COVID-19 pandemic in Sri Lanka

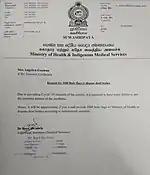
Letter leaked to media by the Health Ministry

According to the authority guidelines, the bodies of deceased COVID-19 patients must be bagged and disinfected while the closest relatives are allowed to see the face of the deceased for a limited time within the hospital; touching the body is not allowed. Embalming is banned and funeral homes are expected to immediately bag the body and place it in a sealed coffin for religious rituals. Mass gatherings and funeral functions are banned and remains must be cremated within 24 hours of death.